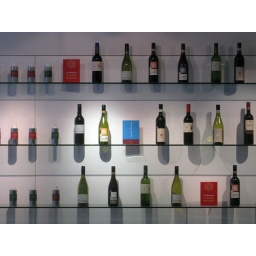
A display of a few of the products made in France. Shot through a plate glass window.